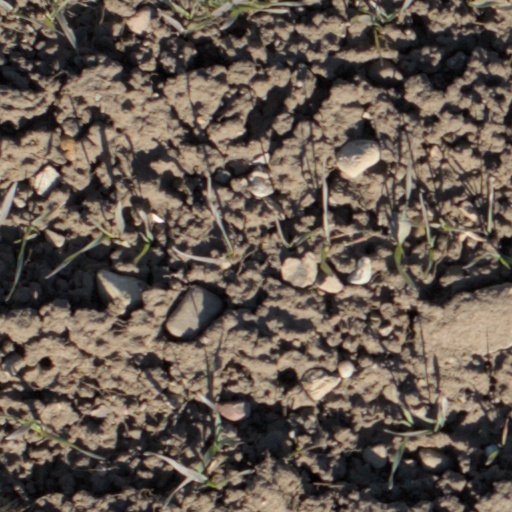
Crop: wheat